2018–19 NCAA football bowl games

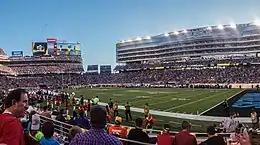
Levi's Stadium, site of the National Championship game

For the 2018–19 bowl season, the Gasparilla Bowl was re-located from Tropicana Field to Raymond James Stadium (which already hosts the Outback Bowl). Under new sponsorship deals in comparison to the prior season's bowl games, the Cactus Bowl was renamed the Cheez-It Bowl, the Heart of Dallas Bowl was renamed the First Responder Bowl, and the Foster Farms Bowl was renamed the Redbox Bowl. The Gator Bowl name was reinstated for the first time since the 2013 season, as it had been known as the TaxSlayer Bowl for the four prior editions.